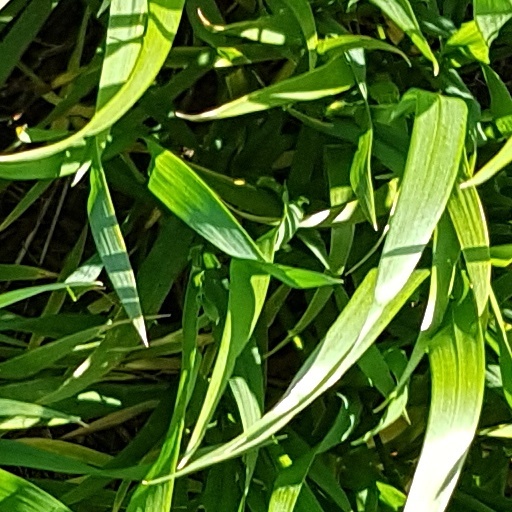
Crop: wheat